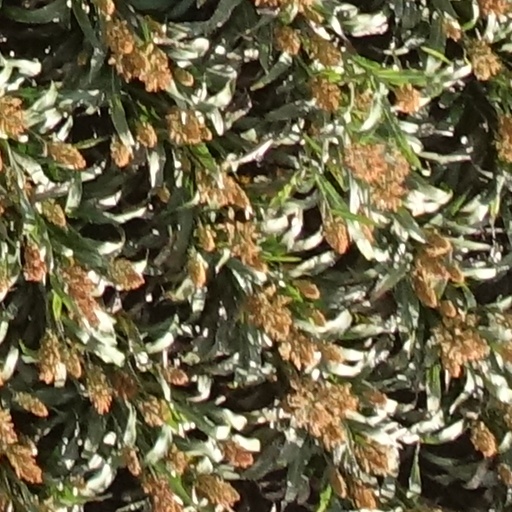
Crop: sorghum